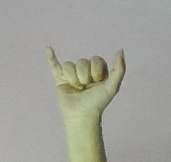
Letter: ya